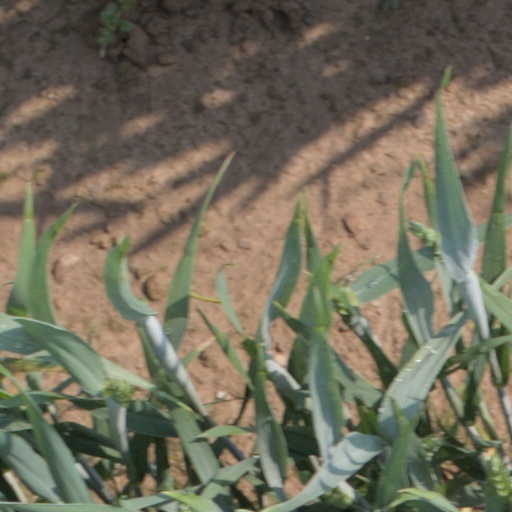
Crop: wheat